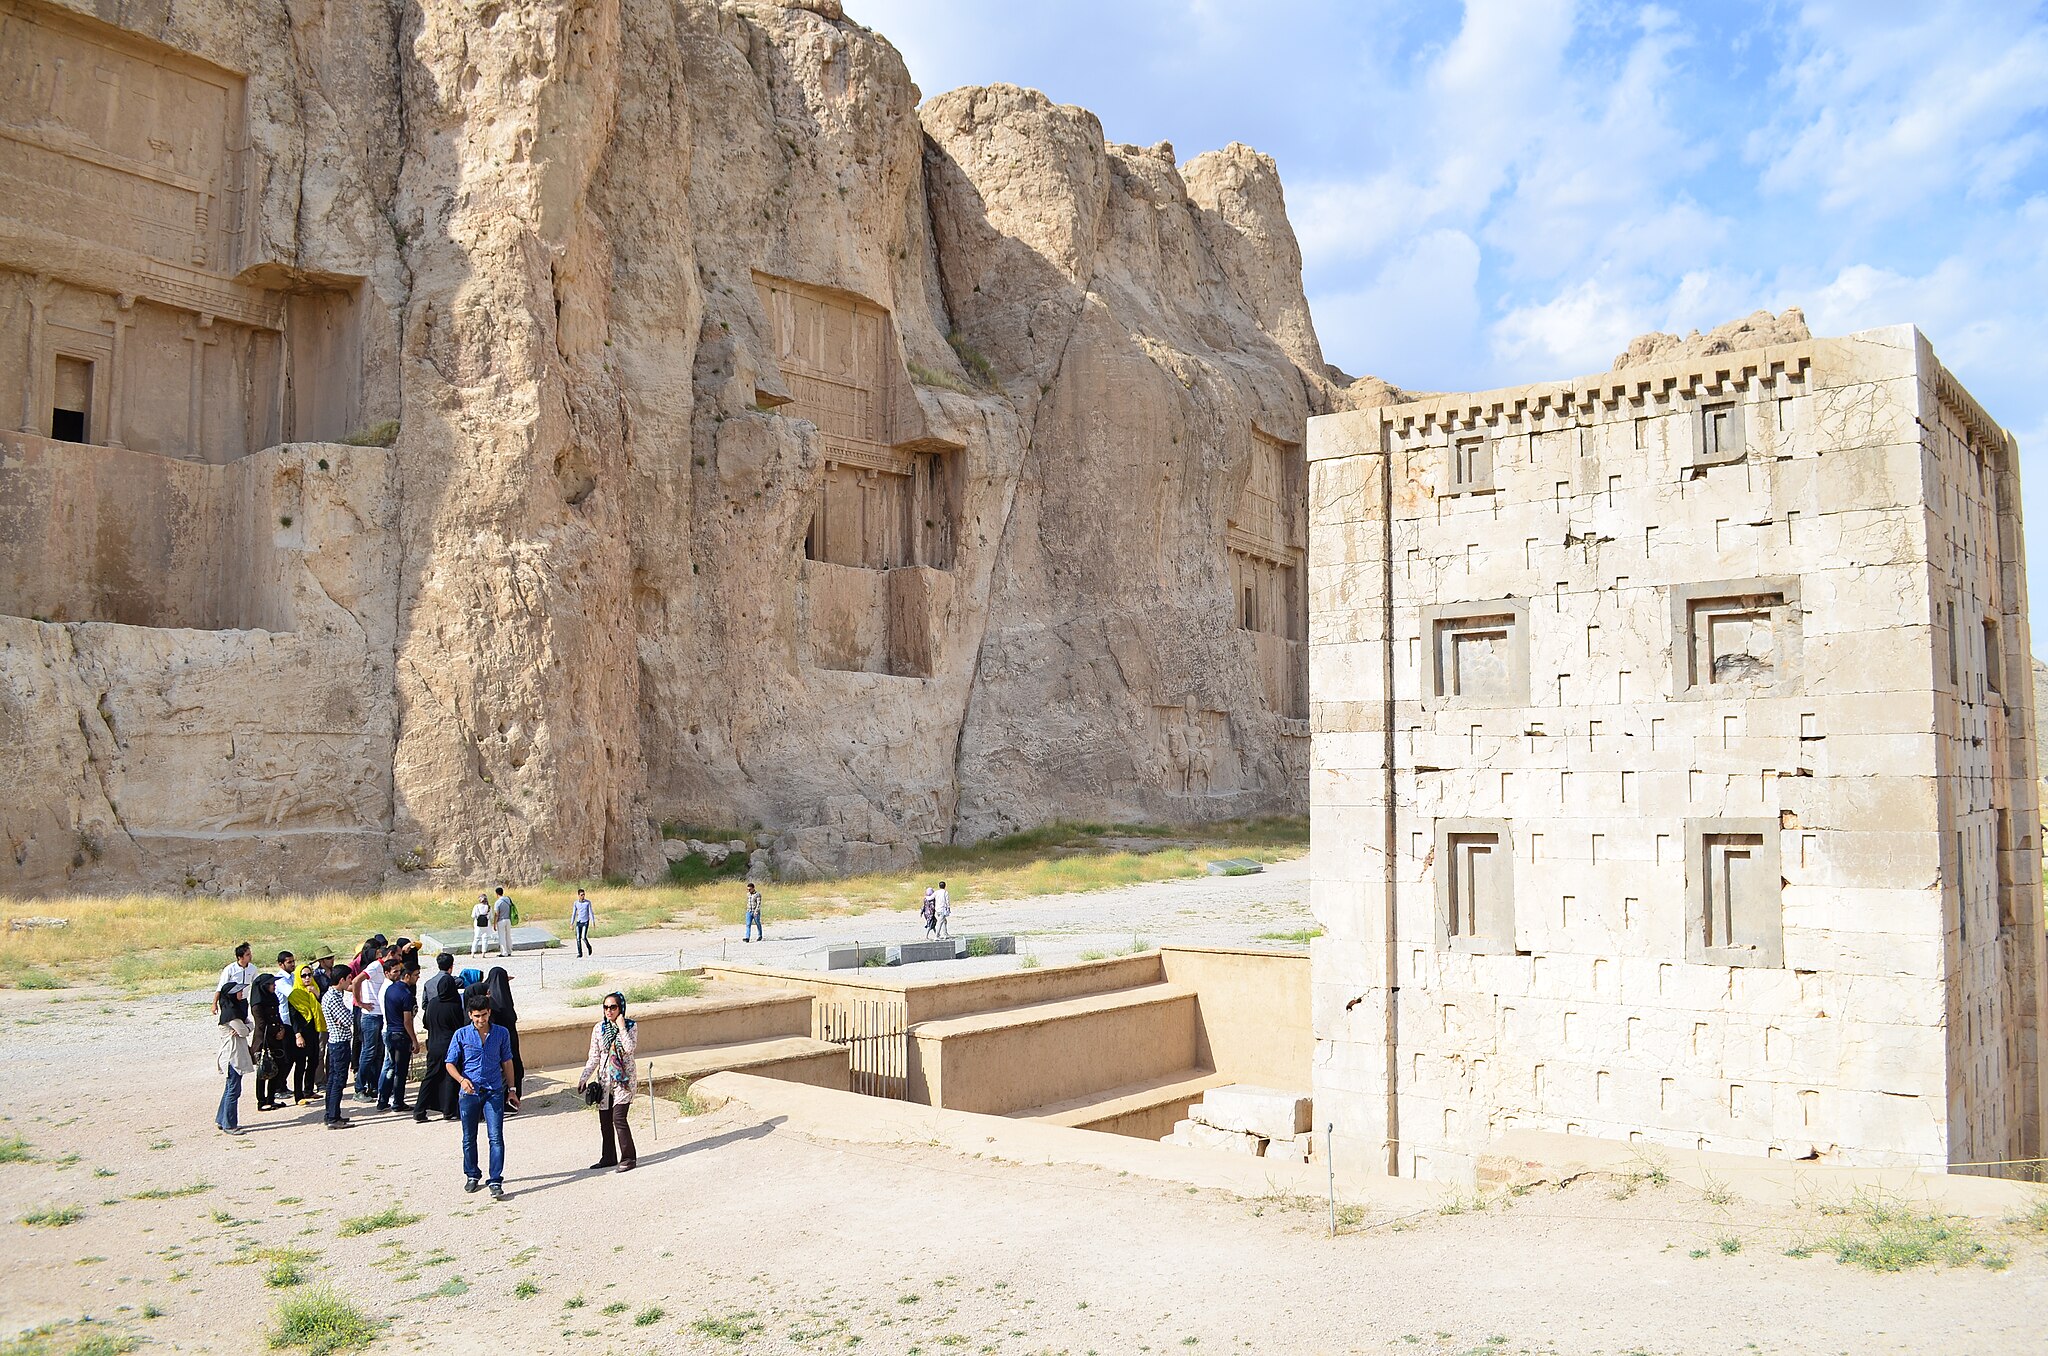
Title: Naqshe Rostam Darafsh Ordibehesht 93 (25)
Description: Ka'ba-ye Zartosht
Date: 2014-05-05 16:39:51
Categories: GFDL, Taken with Nikon D5100, Ka'ba-ye Zartosht, License migration redundant, Self-published work, Photos by Darafsh Kaviyani